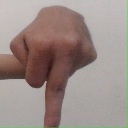
अक्षर: प